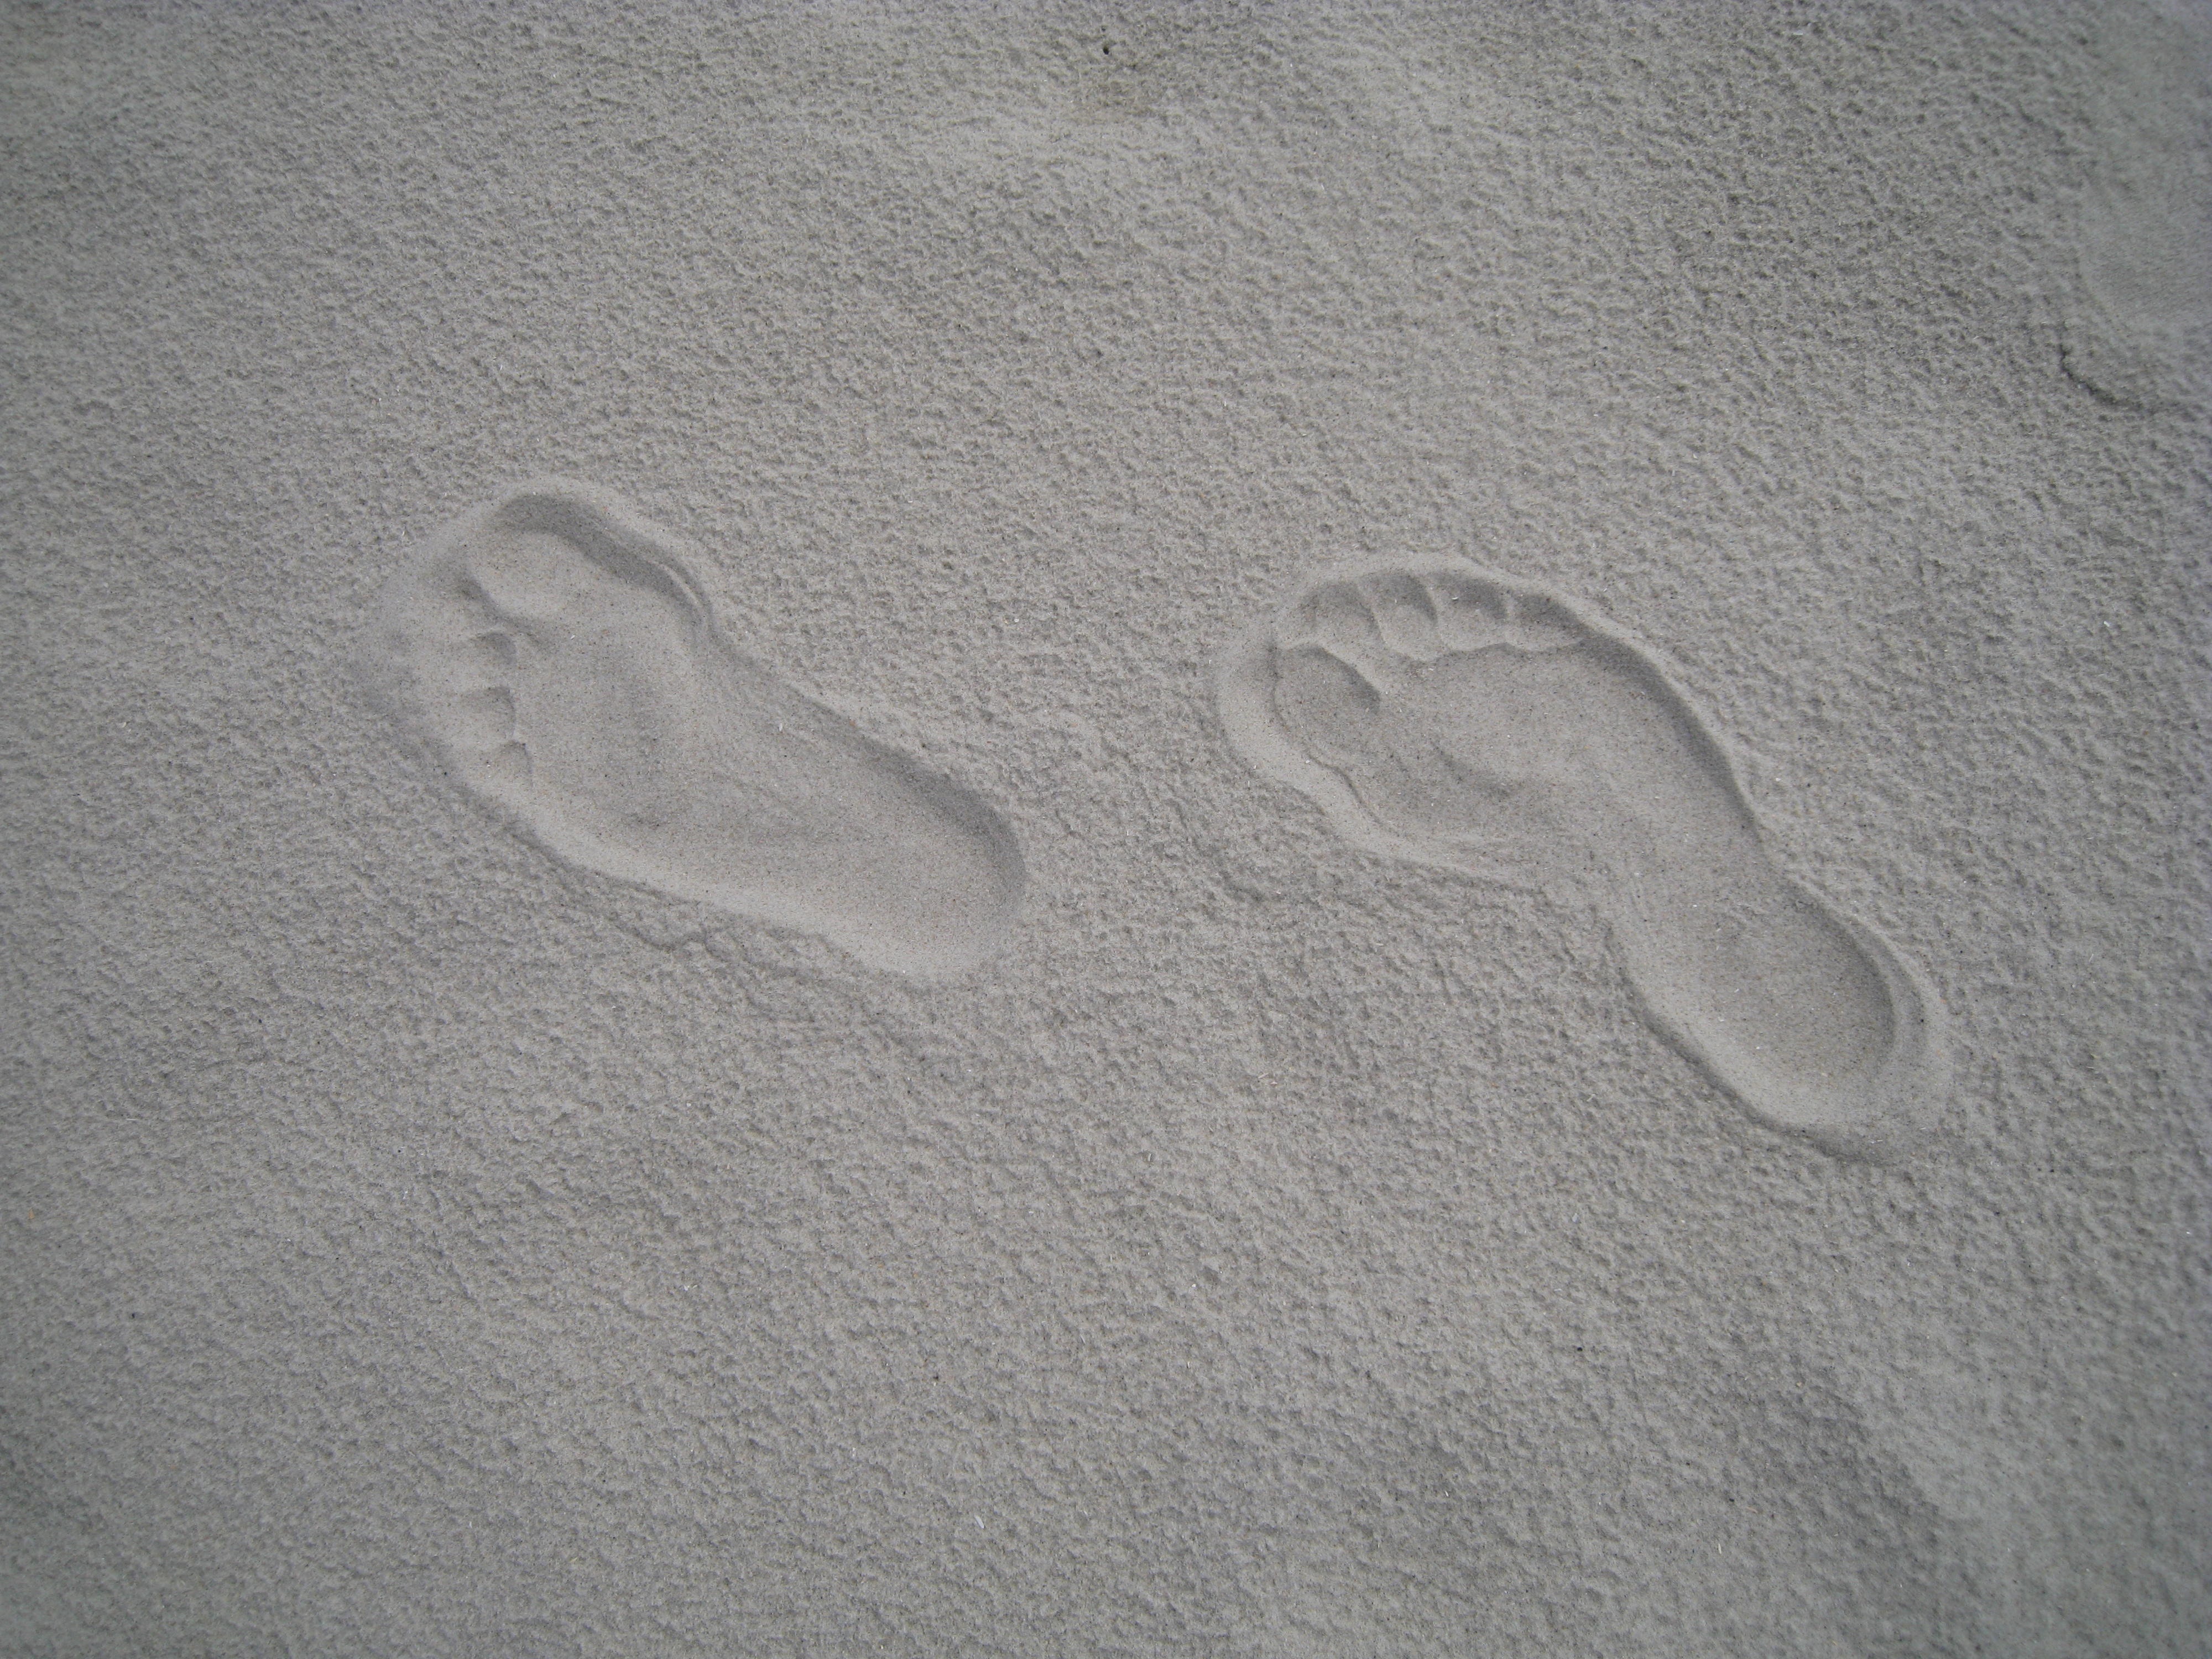
hand, sand, wing, footprint, summer, material, circle, footprints, textile, sketch, drawing